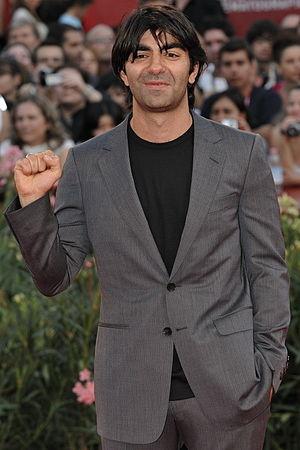
66ème Festival de Venise (Ma66ème Festival du Cinéma de Venise (Mostra), 11ème jour (12/09/2009) Tapis rouge pour la soirée de cloture du Festival de Venise 2009ostra)